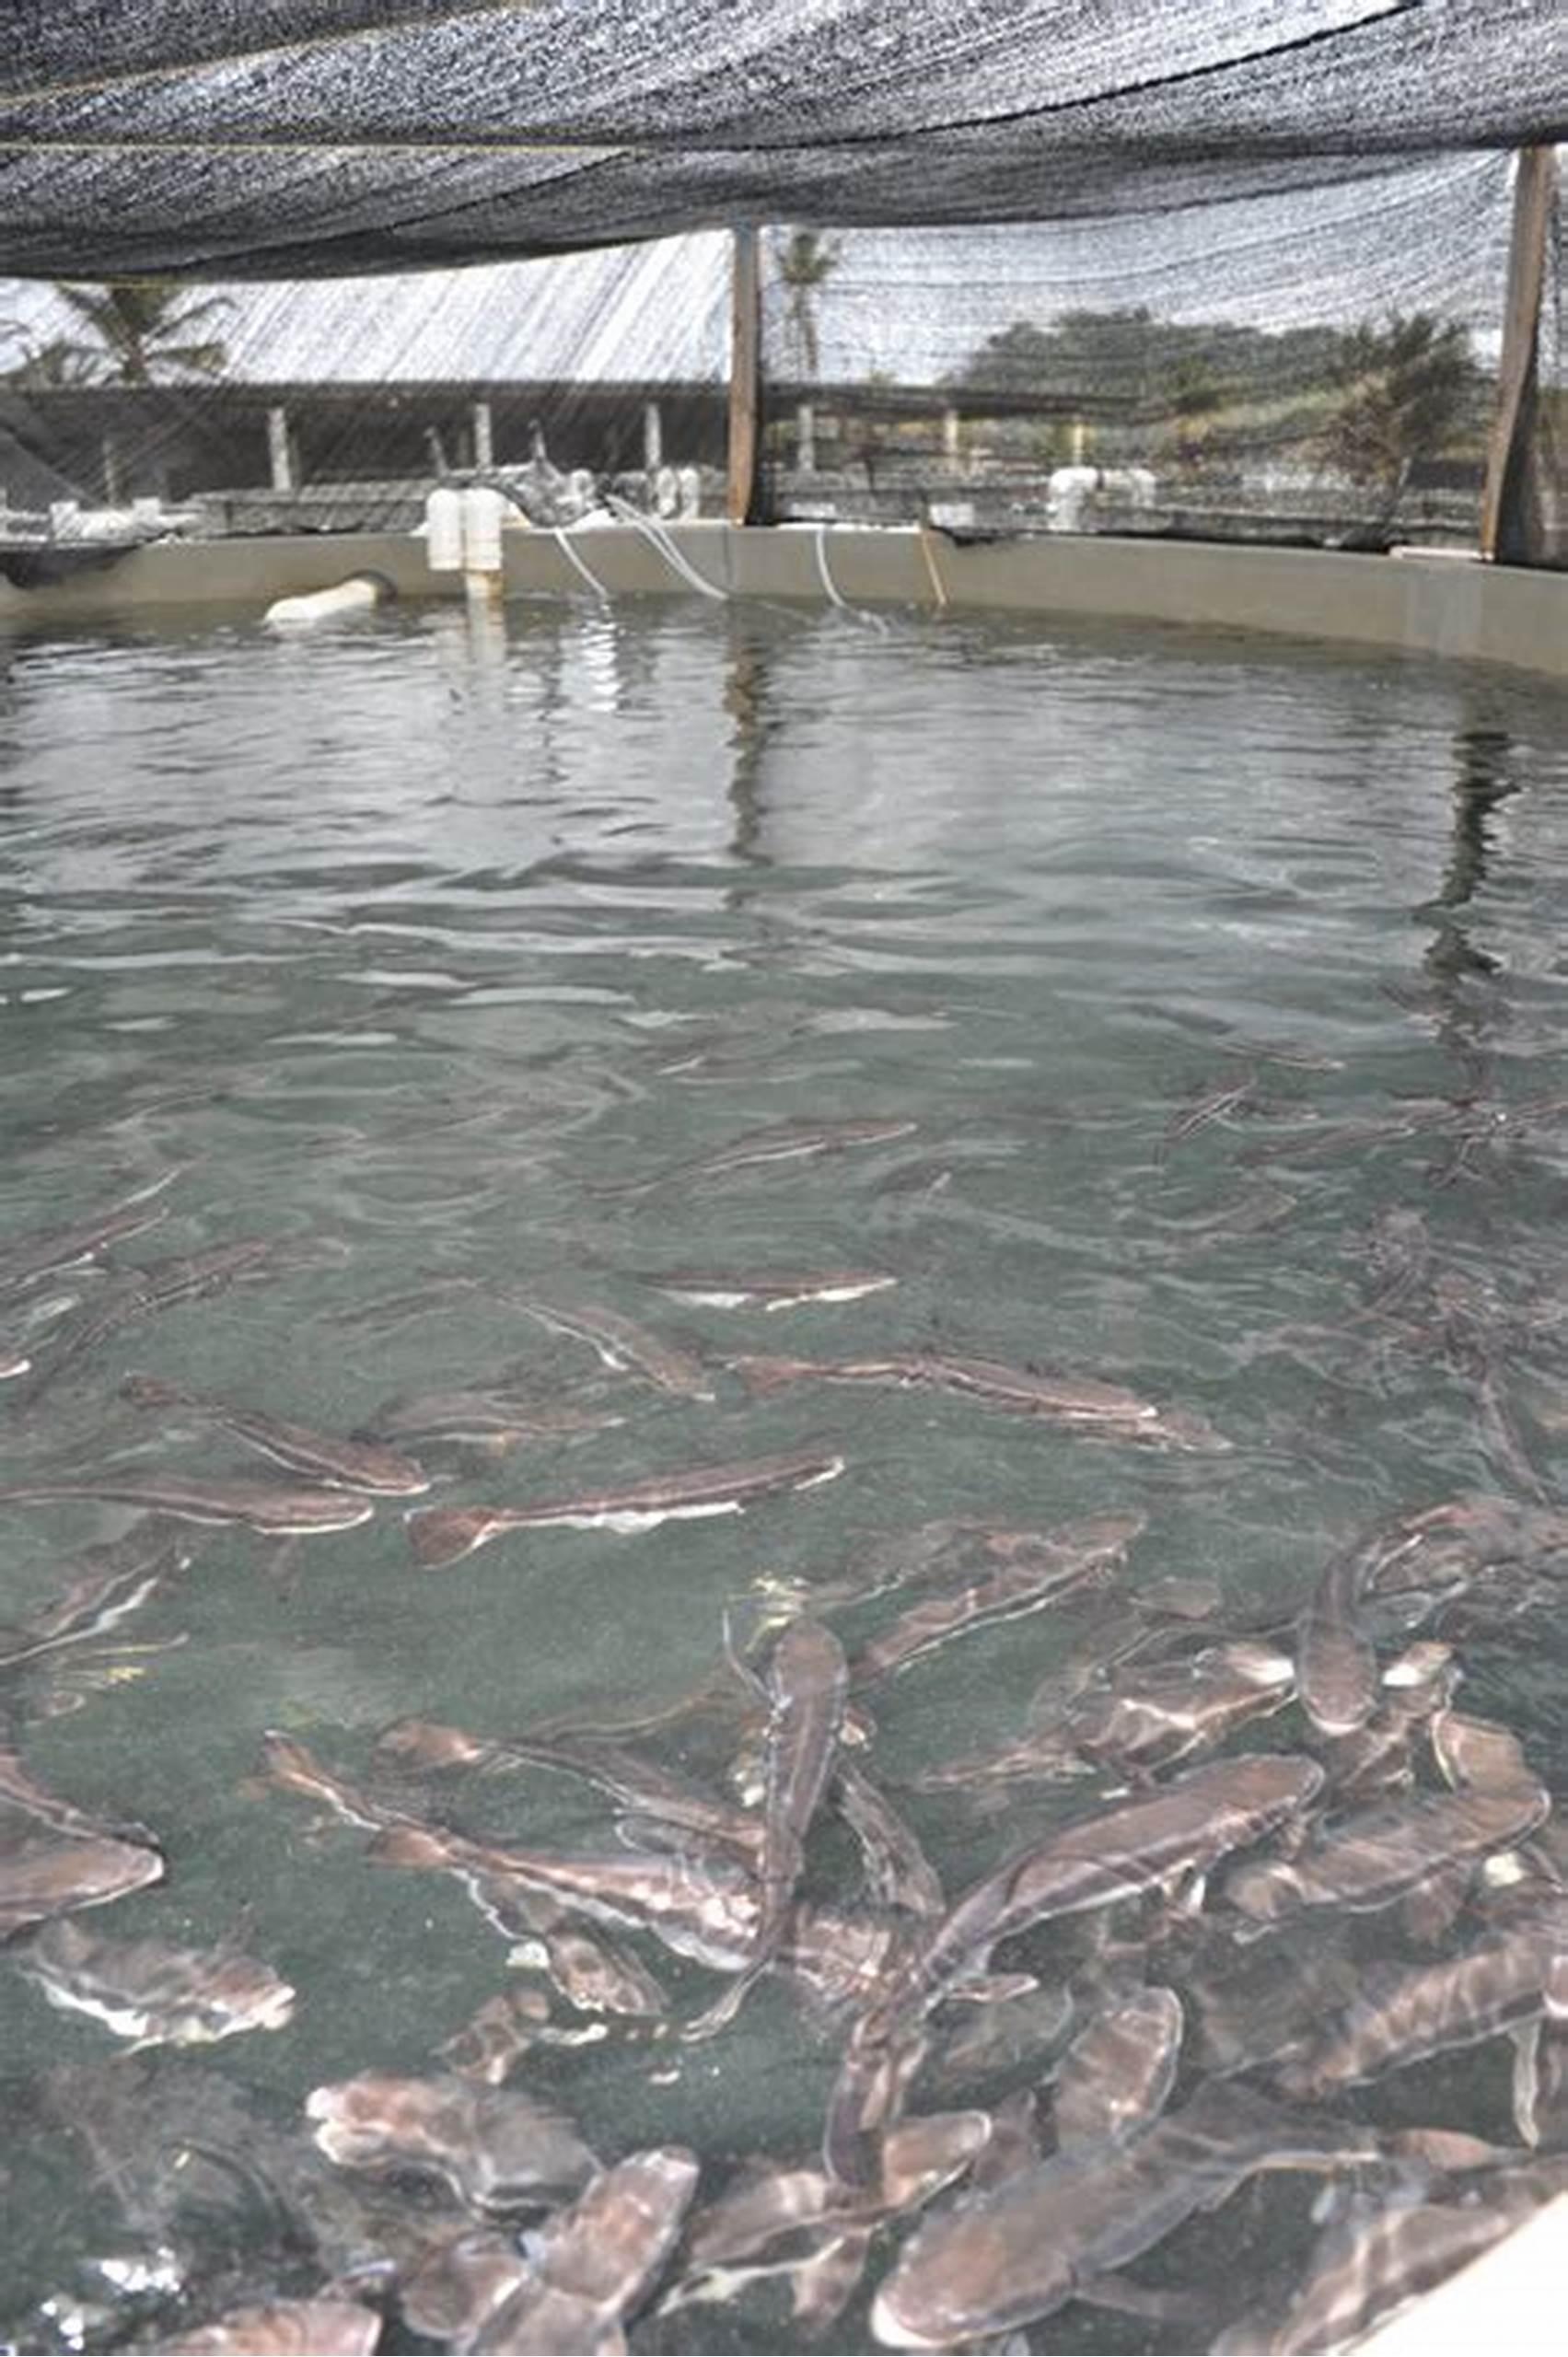
Bwawa safi linashilika samaki wengi na waliokomaa, limezungushiwa na uzio wa wavu kwa ajili ya usalama, mazingira yanabaki kuwa safi na yenye kijani kibichi yakionyesha kua ufugaji wa samaki unafanyika kwa njia ya kisasa zaidi.